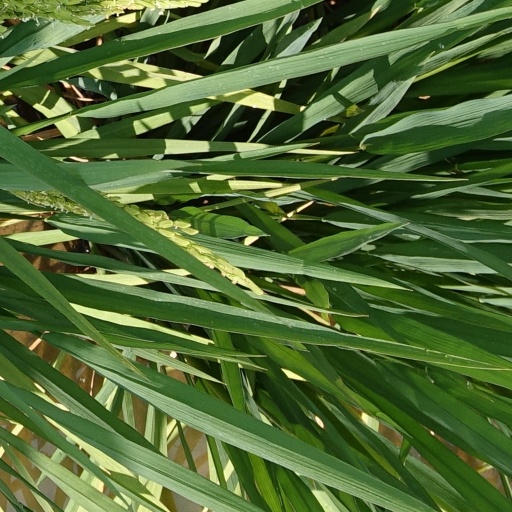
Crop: rice